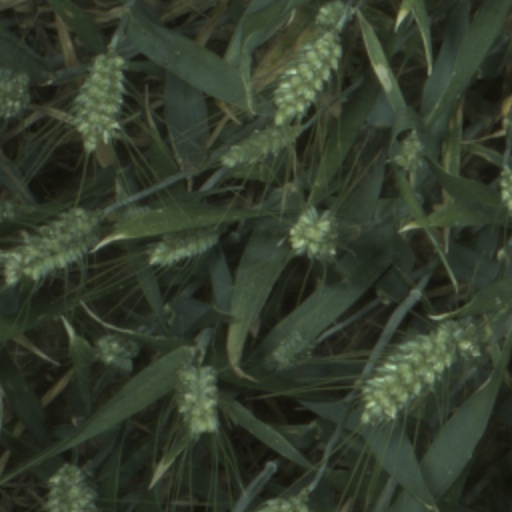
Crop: wheat